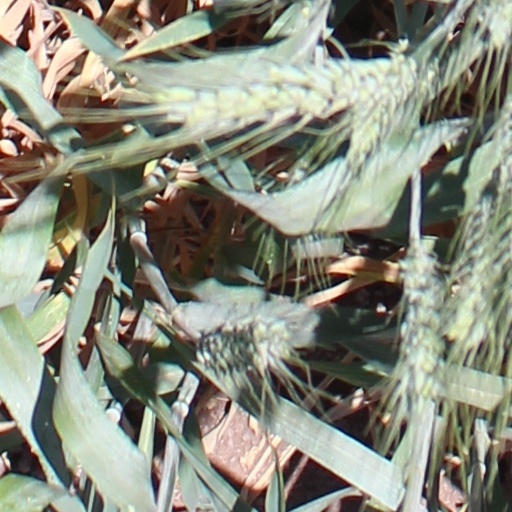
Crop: wheat